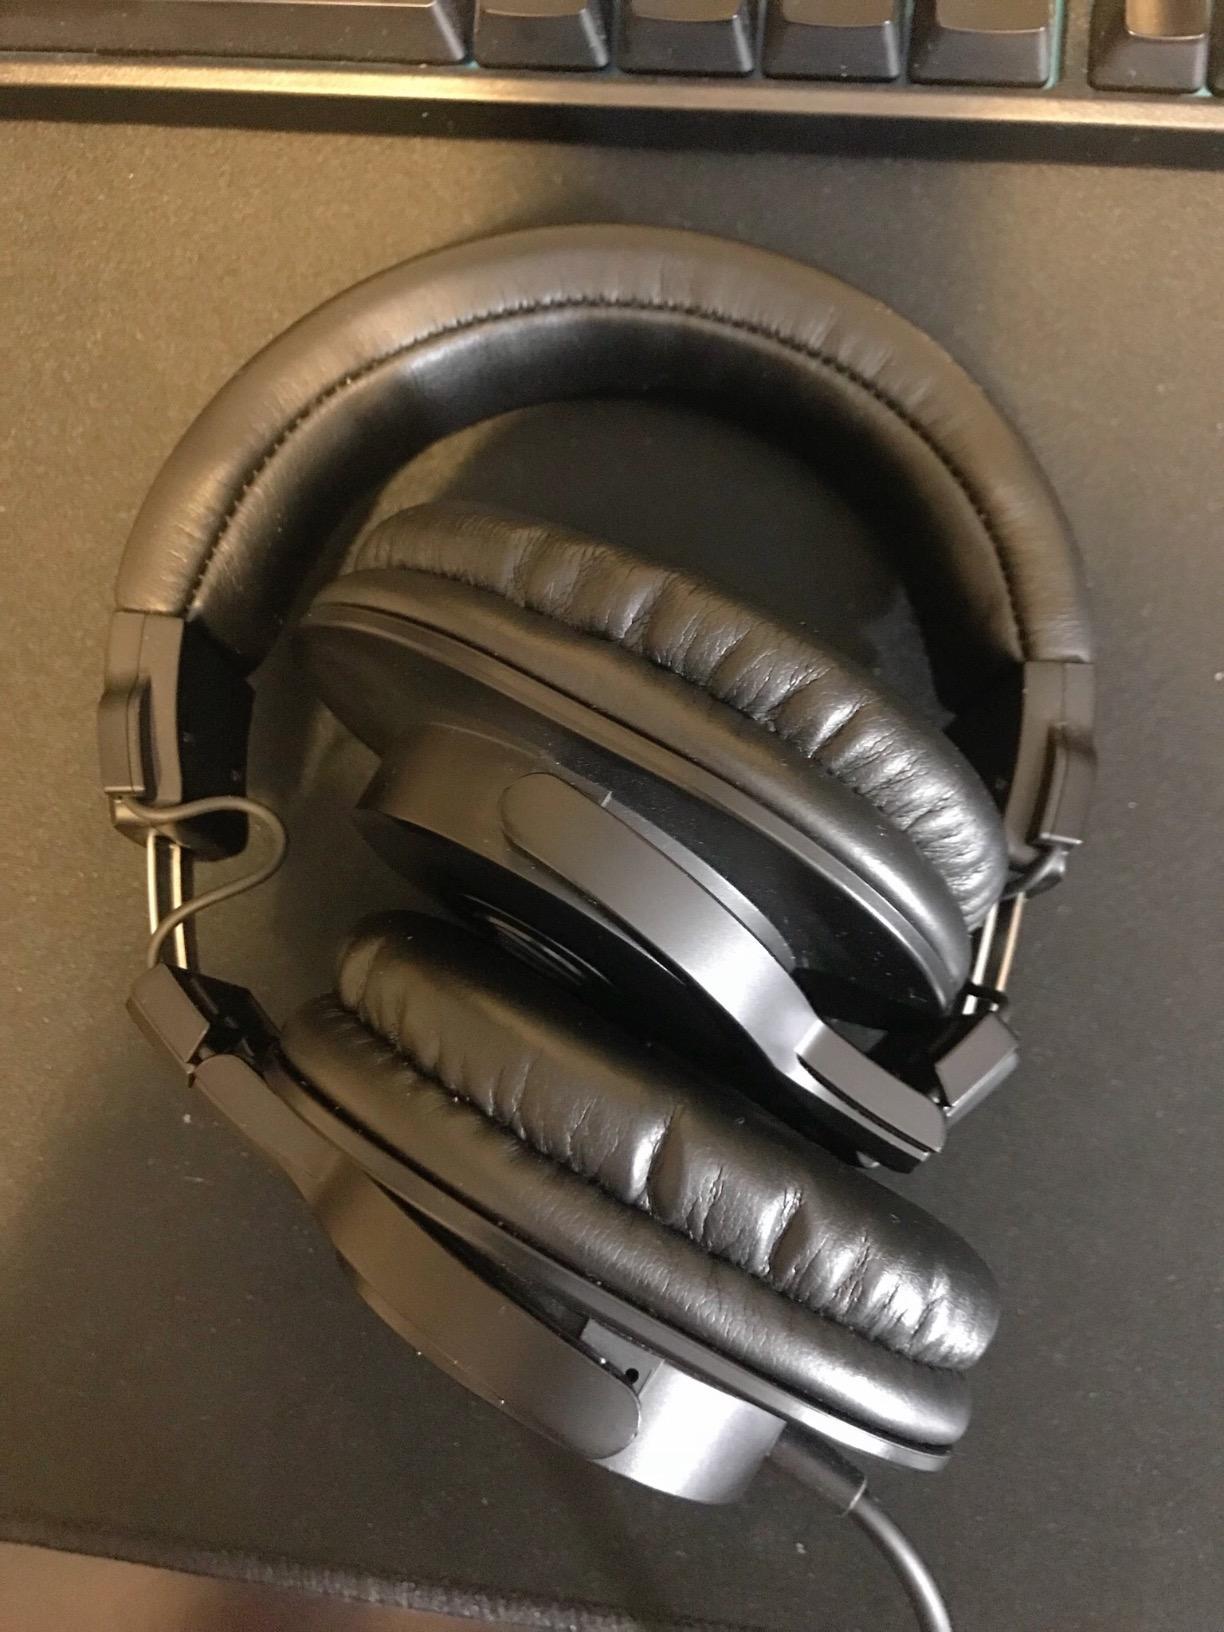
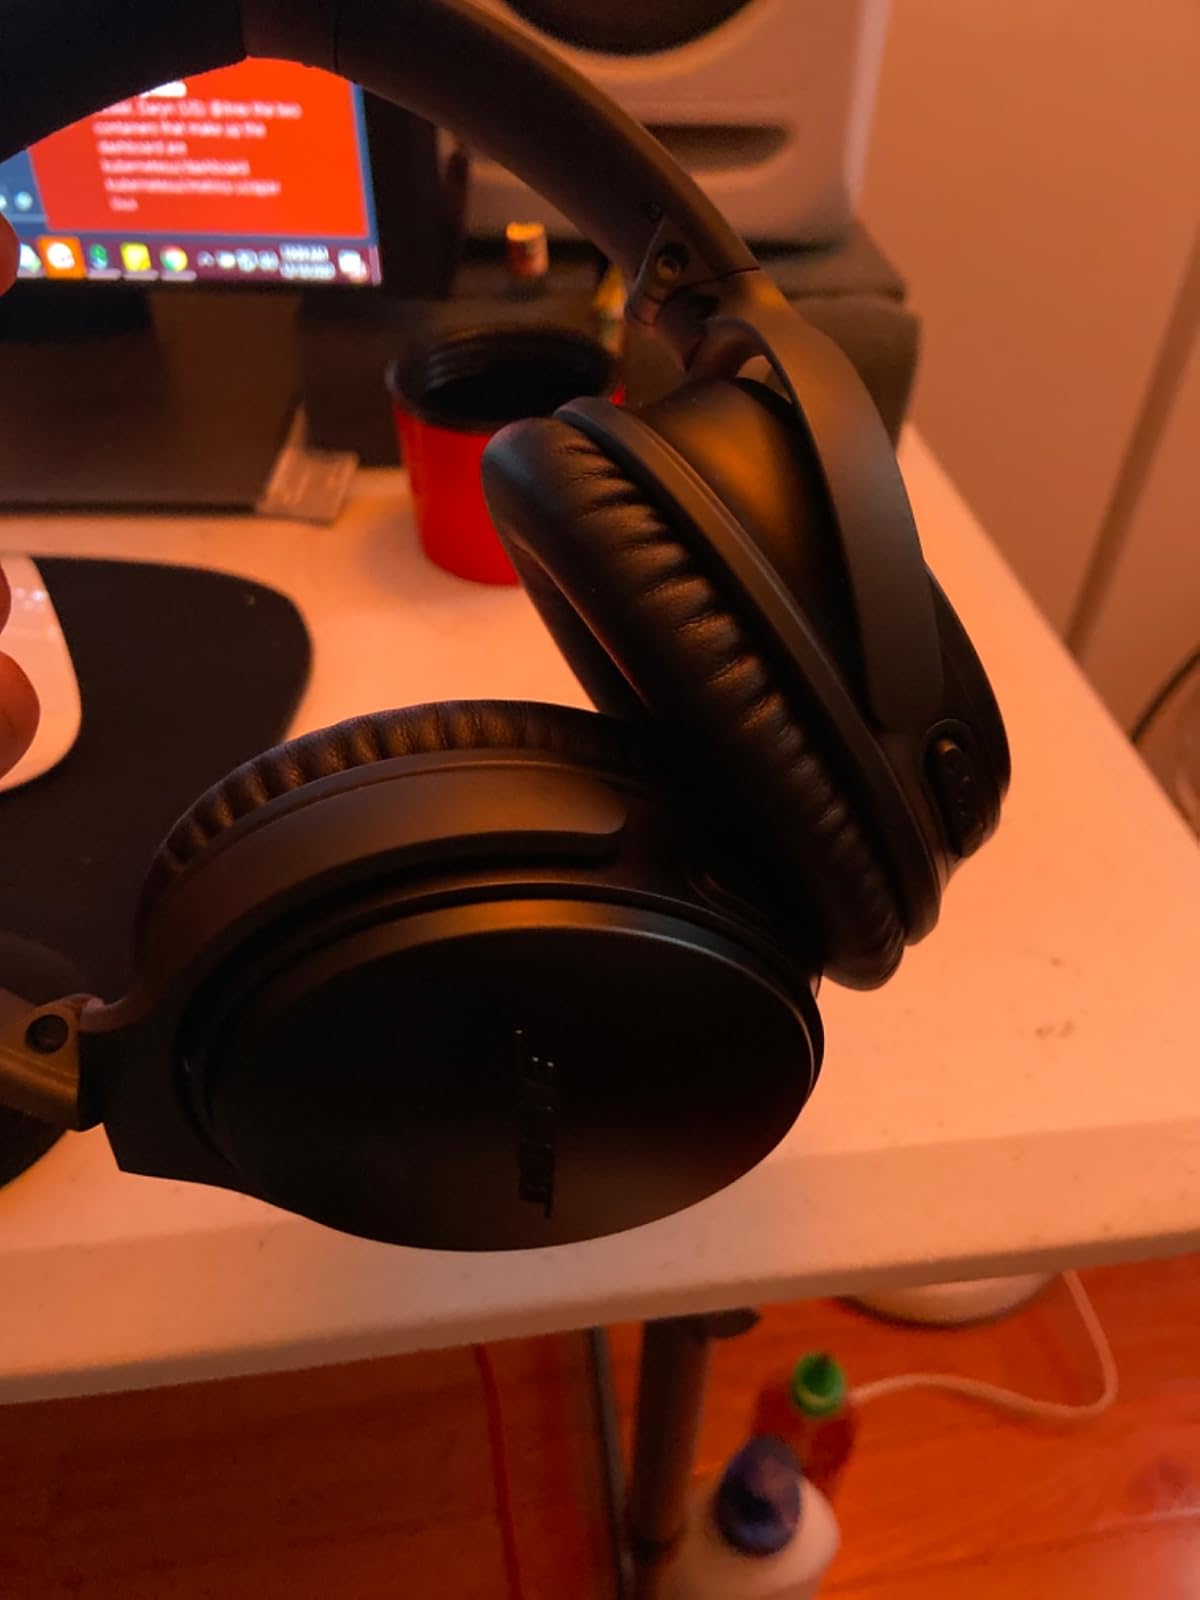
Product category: headphones
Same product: no